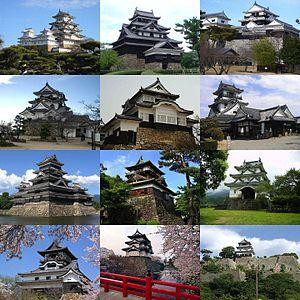
Douze donjons japonais (天守, tenshu).
Les châteaux japonais sont des fortifications construites principalement de pierre et de bois. Ils ont évolué à partir des édifices de bois construits lors des siècles précédents, jusqu'aux formes les plus connues, qui apparaissent à la fin du XVIᵉ siècle et au début du XVIIᵉ siècle, suivant l'exemple du château d'Azuchi, construit par Oda Nobunaga, le premier de son genre à faire appel à la pierre pour la base du château, de manière à le rendre plus robuste. De même que dans d'autres parties du monde, les châteaux japonais étaient construits pour défendre des points stratégiques ou importants, tels que des ponts, des fleuves ou des routes, et prenaient presque toujours en compte les caractéristiques du lieu pour en tirer profit à des fins défensives.